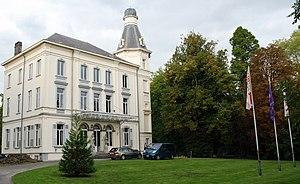
Cette page regroupe l'ensemble des monuments classés de la ville de Gand.